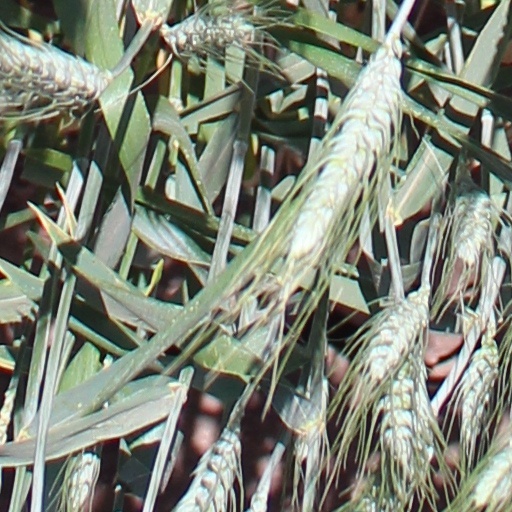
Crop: wheat